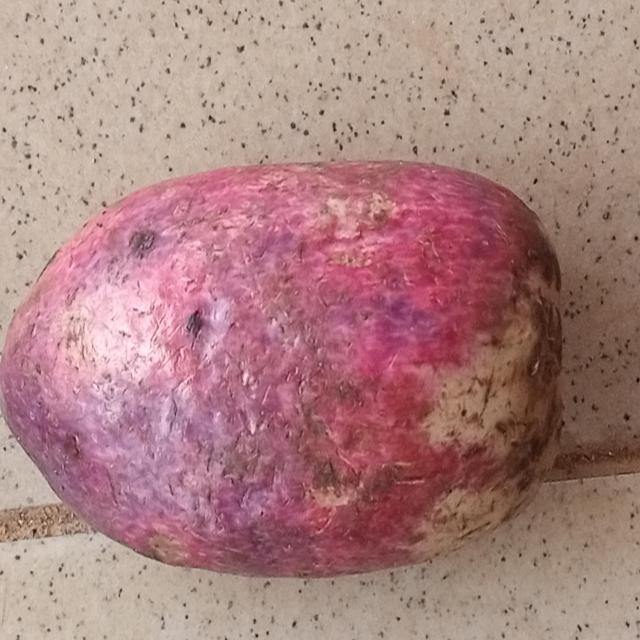
Plum grade: unripe